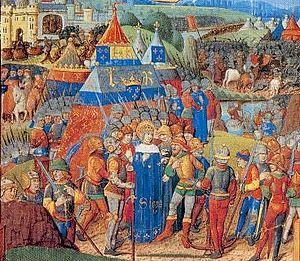
Cette page concerne l'année 1250 du calendrier julien.
La maison capétienne de Courtenay est une branche de la maison capétienne, issue de Pierre de France, sixième fils du roi de France Louis VI le Gros, devenu seigneur de Courtenay par son mariage avec l'héritière de la maison de Courtenay.